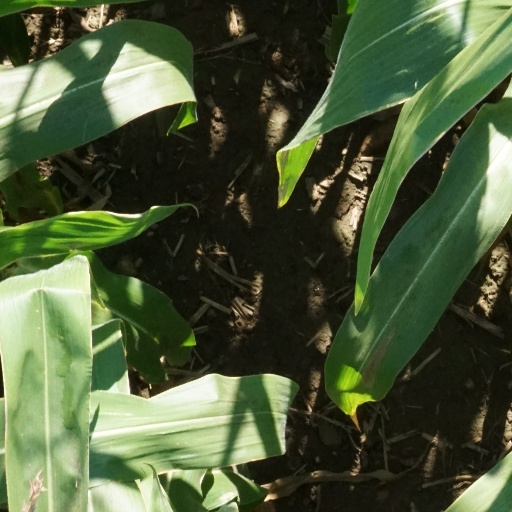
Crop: maize; corn